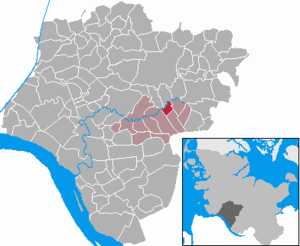
Breitenberg (Holsten)
Kort
Breitenberg er en by og kommune i det nordlige Tyskland, beliggende i Amt Breitenburg under Kreis Steinburg. Kreis Steinburg ligger i den sydvestlige del af delstaten Slesvig-Holsten.